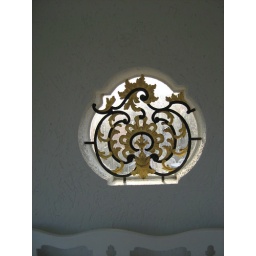
Fenster im Schloss Bernried, window in the castle